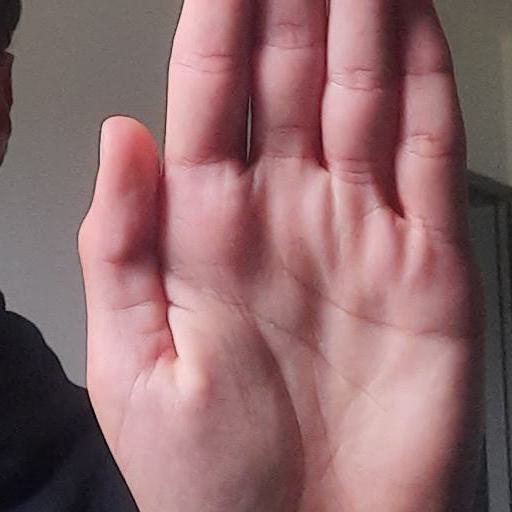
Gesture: stop